Kalamata

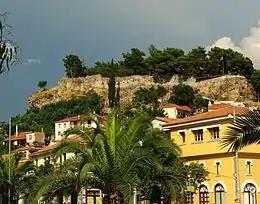
View of the Kalamata Castle

Kalamata occupies the site of an ancient city, the identity of which has been disputed. The name clearly refers to ancient Calamae, but it has been established in the 20th century that the actual site is that of ancient Pharae, a city already mentioned by Homer. It was long believed that the area that the city presently occupies was covered by the sea during ancient times, but the proto-Greek and Archaic-period remains (Temple of Poseidon) that were unearthed at Akovitika region prove otherwise.